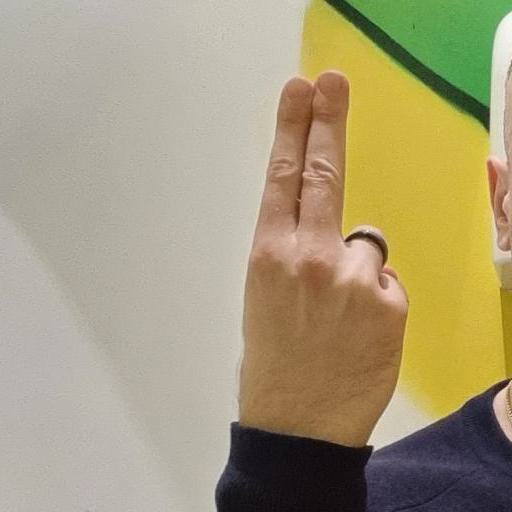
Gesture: two_up_inverted